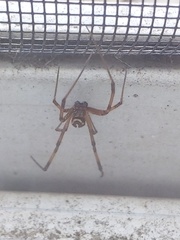
Species: Lactrodectus_hesperus